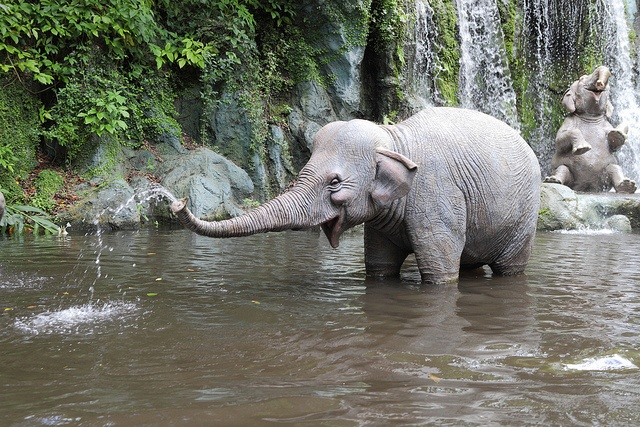
An elephant standing in a river spraying water from its trunk.
An elephant squirting water out of his trunk in a water
An elephant standing near a waterfall spouts water from it's trunk.
A group of elephants are playing in the water.
Elephant near a waterfall blowing water out of its trunk